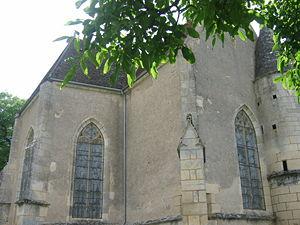
Lucy-le-Bois est une commune française située dans le département de l'Yonne en Bourgogne-Franche-Comté, à 8 kilomètres d'Avallon.